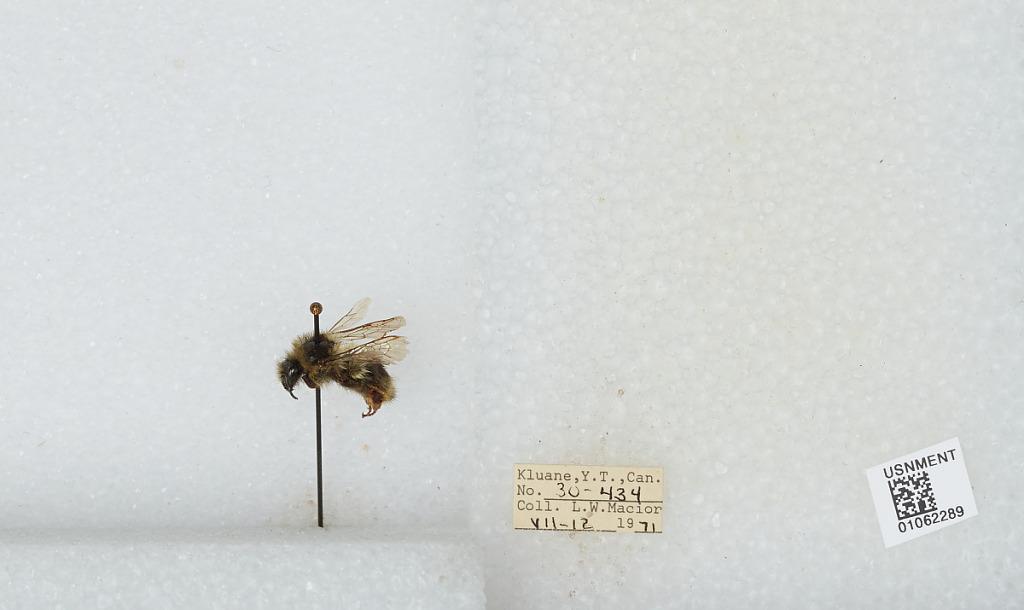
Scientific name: Bombus bifarius nearcticus
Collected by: L. Macior
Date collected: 1971-7-12
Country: Canada
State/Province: Yukon Territory
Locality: Kluane
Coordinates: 60.75, -139.5